Sheean, Islandeady

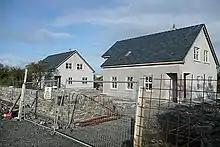
Houses being built at Sheean (2008)

Sheean (Irish: An Sián (Síodhán meaning "a fairy mound")) is a townland in the parish of Islandeady, barony of Burrishoole, electoral district of Clogher, in County Mayo, Ireland. It has an area of 0.6 square miles (382 acres, 154 hectares) and borders the townlands of (clockwise from the north) Cogaula, Doon, Dooncastle, Derrygorman, Drummindoo, and Carrownaclea. The eponymous settlement is located on a hill.